King Arthur Castle

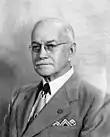
R.T. Evans, 1957

Clarence Dutton started the tradition of naming features in the Grand Canyon after mythological deities and heroic figures. King Arthur Castle was named in 1902 by Richard Tranter Evans (1881–1966), a cartographer who was mapping the Grand Canyon in the early 1900s, after the legendary fortress Camelot of the Legend of King Arthur, in keeping with his naming theme for other geographical features in the vicinity, e.g. "Guinevere Castle", "Elaine Castle", "Excalibur", "Gawain Abyss", "Bedivere Point", "Lancelot Point", "Holy Grail Temple", and "Galahad Point". This feature's name was officially adopted in 1908 by the U.S. Board on Geographic Names. Evans Butte, located three miles southwest of King Arthur Castle, is named after this same Richard T. Evans, who was a François E. Matthes protégé.